Bern banking crisis of 1720

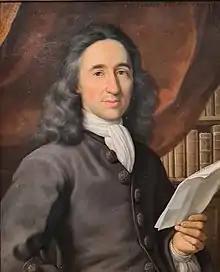
Daniel Knopf, agent of the bank Malacrida & Cie. (1716)

The Republic of Bern invested its money as early as the 17th century, and also abroad in the 18th century. A speculative bubble with securities on the stock exchanges of Paris (Mississippi bubble) and London (South Sea bubble) had far-reaching international consequences around 1720. The Bernese banking houses responsible for investing state funds collapsed. Together with the Tulip Crisis of 1637, these are two early speculative crises in modern Europe.